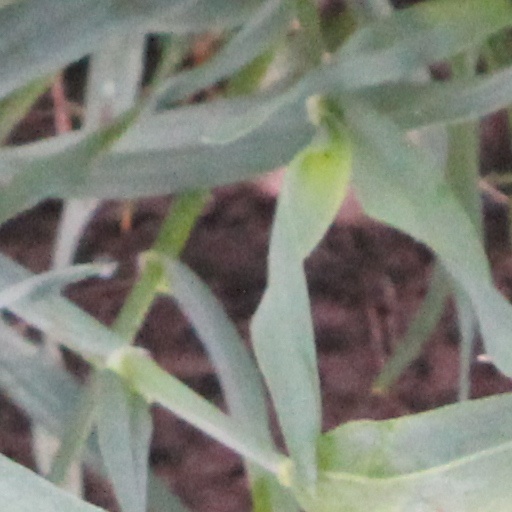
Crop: wheat